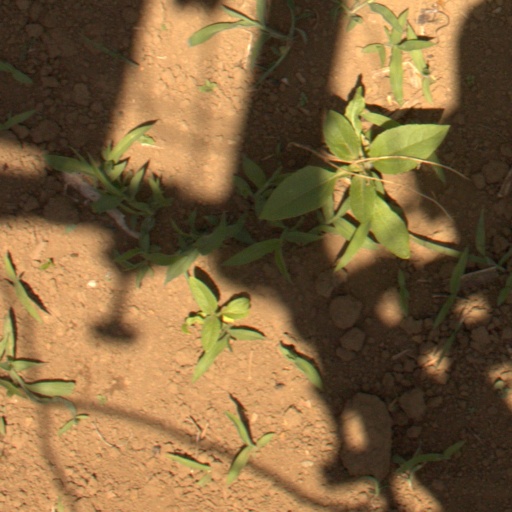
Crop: Jerusalem artichoke